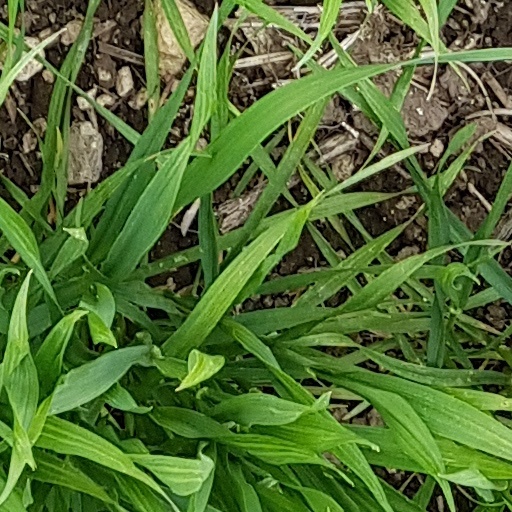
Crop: wheat